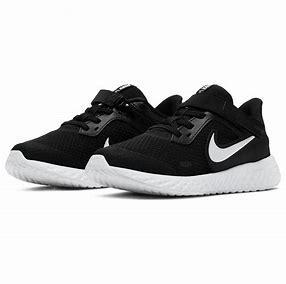
Brand: Nike
Model: Revolution 5 Flyease